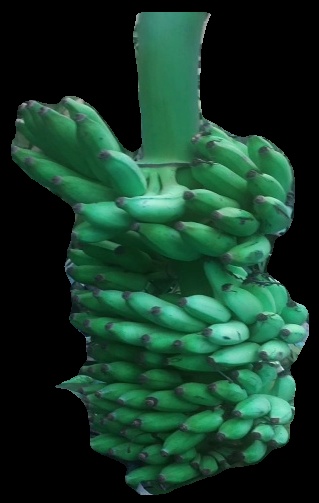
Variety: elakki-bale
Grade: grade1